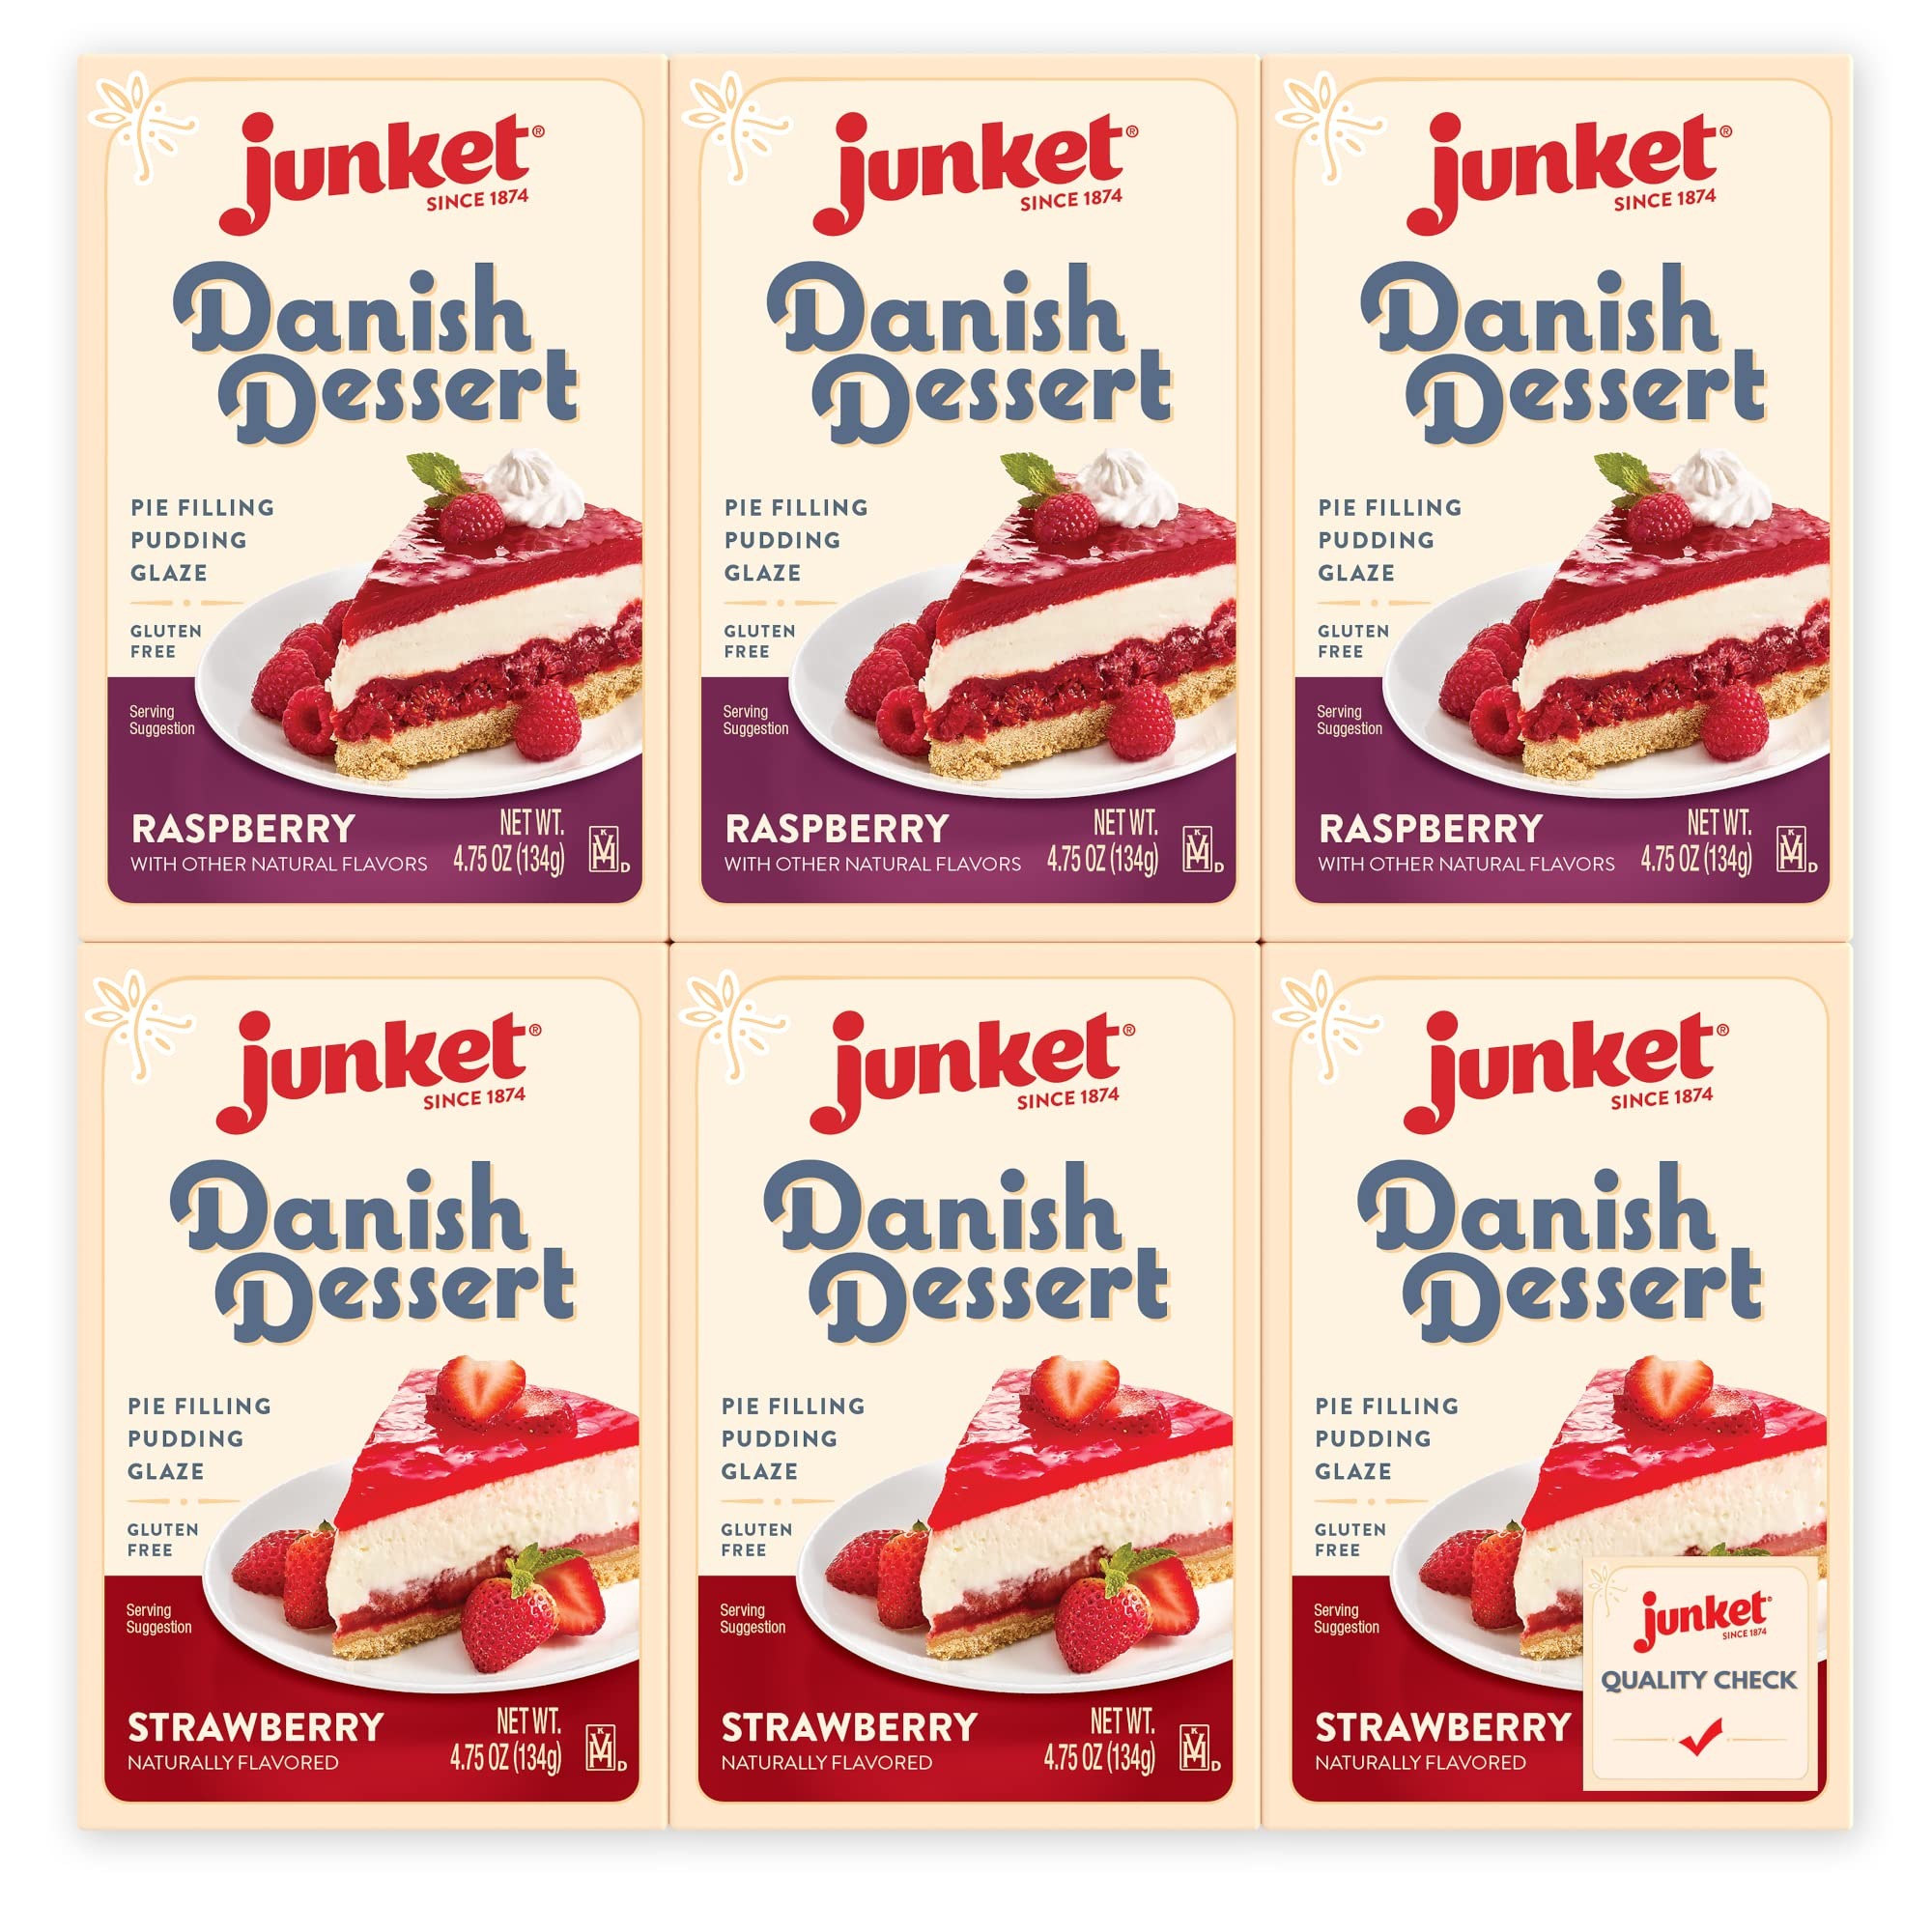
Item Name: Junket Danish Dessert Raspberry and Strawberry Mix - for Pie Filling, Cheesecake Topping, Sauces, Puddings, and Glazes. Add Water, Heat 60 Seconds, Add Fresh Fruit! 4.75 Ounce (Variety Pack of 6)
Bullet Point 1: Junket Danish Dessert Mix has been passed down from generation to generation for homemade raspberry and strawberry pie fillings, cheesecake toppings, sauces, puddings, glazes, and heirloom recipes.
Bullet Point 2: Combine fresh berries with prepared Danish Dessert for a sweet tangy berry filling for pies, cakes, and cheesecake toppings that are preferred over canned pie filling for cooking and baking!
Bullet Point 3: This unique, easily prepared dessert similar to gelatin comes from an original recipe for the Danish favorite, Rødgrød and is known to make the most delicious rice pudding this side of Europe.
Bullet Point 4: Since 1874, Junket has been a family favorite for quality, homemade desserts. Reminisce and rediscover all our Junket Dessert products mixes: ice cream, gelato, fudge, and rennet for cheesemaking
Bullet Point 5: A rich nostalgic flavor that’s tartly sweet and satisfying. Simply add water, heat, and enjoy! Add strawberries, raspberries, or other fresh fruit if desired. Variety bundle of 3 boxes each flavor.
Product Description: Junket Danish Dessert - Instant Dessert Mix for Pie Filling, Pudding, or Glaze - Enhances Fruit Pies - Gluten Free, Kosher Dairy - Strawberry and Raspberry, 4.75 Oz - Variety 2 Flavor 6 Pack. This unique, easily prepared dessert comes from an original recipe for the Danish favorite, Rødgrød. A bright and fruity flavor, with all the sweetness of Summer. Simply add water, heat, and enjoy the tastiest pudding, pie filling topping – think rice pudding! – or glaze this side of Europe.
Value: 28.5
Unit: Ounce

Price: 38.99